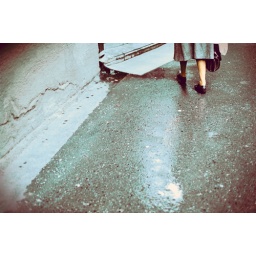
the sky above the field below